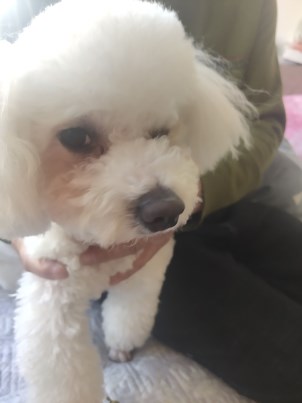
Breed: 3083-n000117-Bichon_Frise